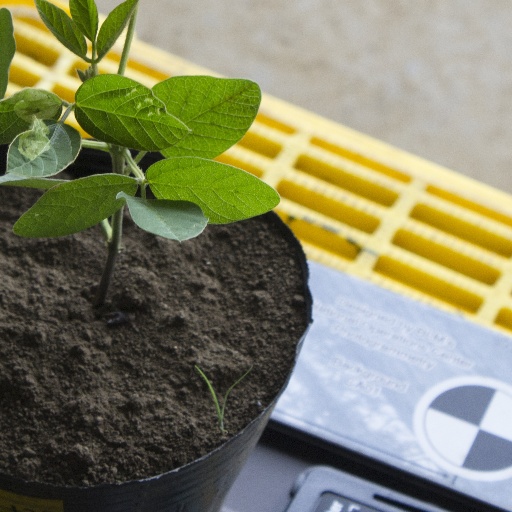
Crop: soybean